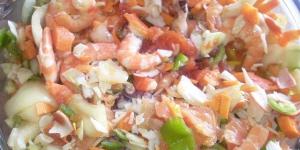
anchoa vinagreta